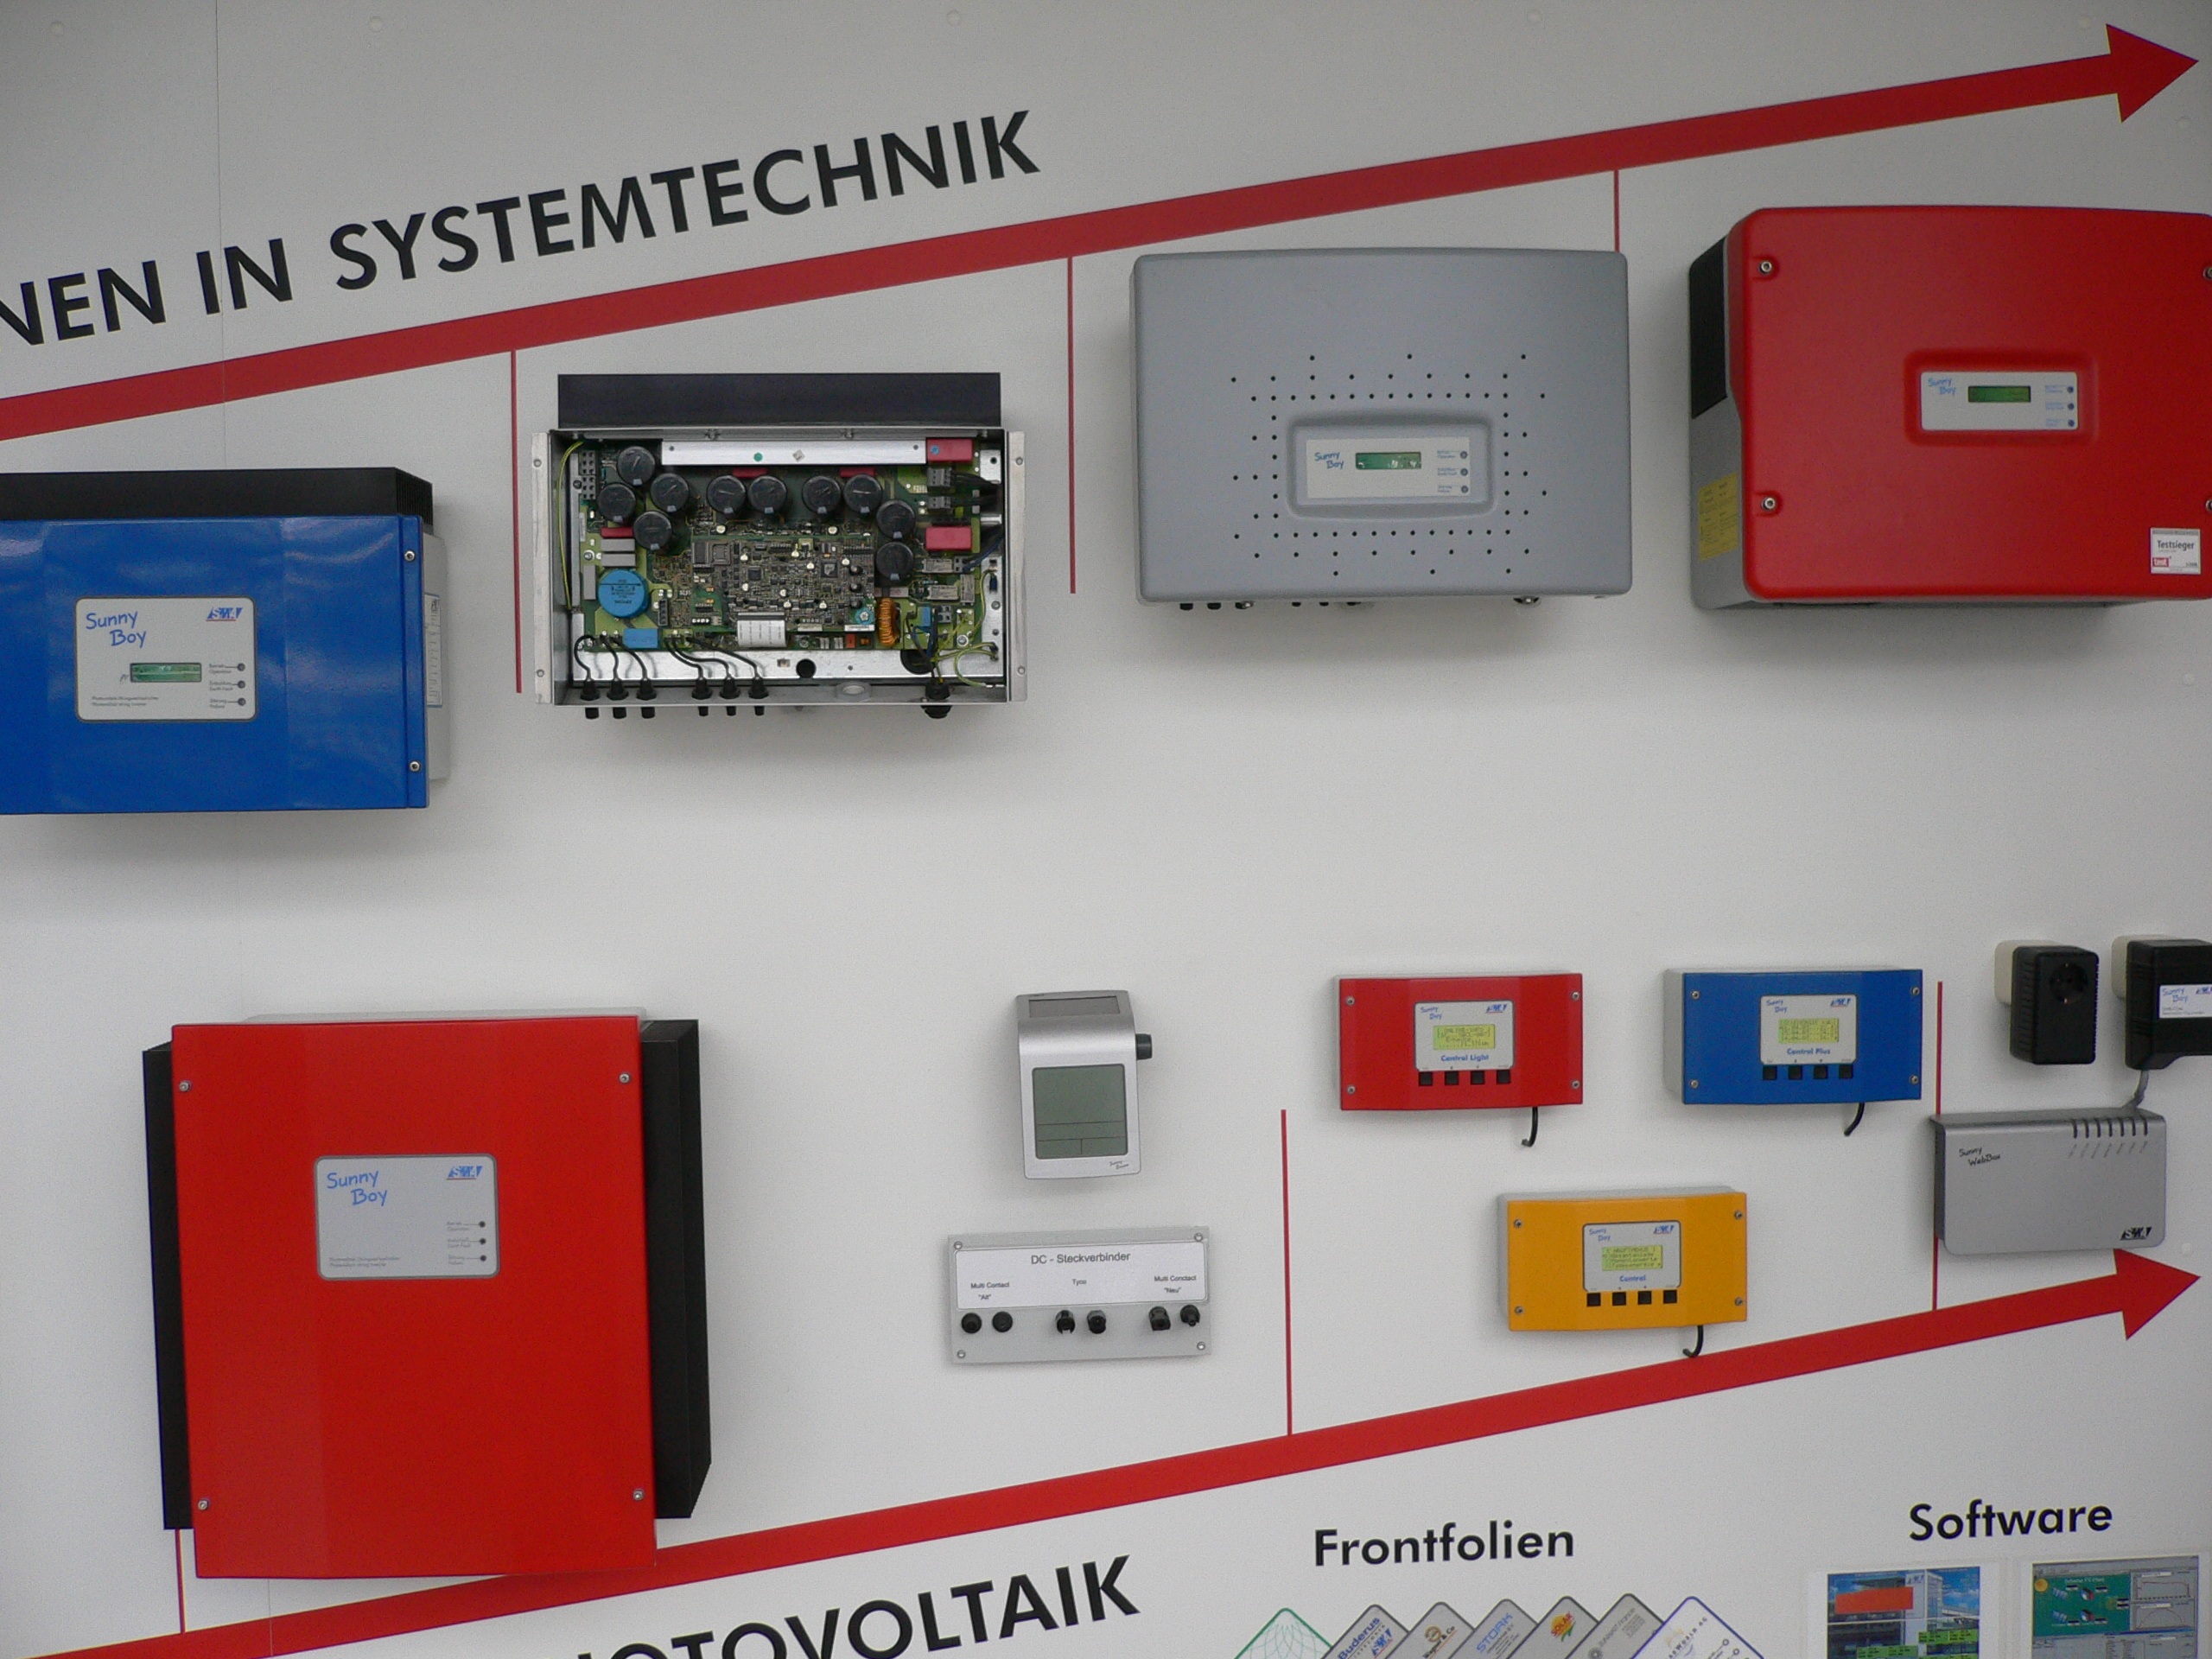
machine, brand, product, presentation, photovoltaic, inverter, sma